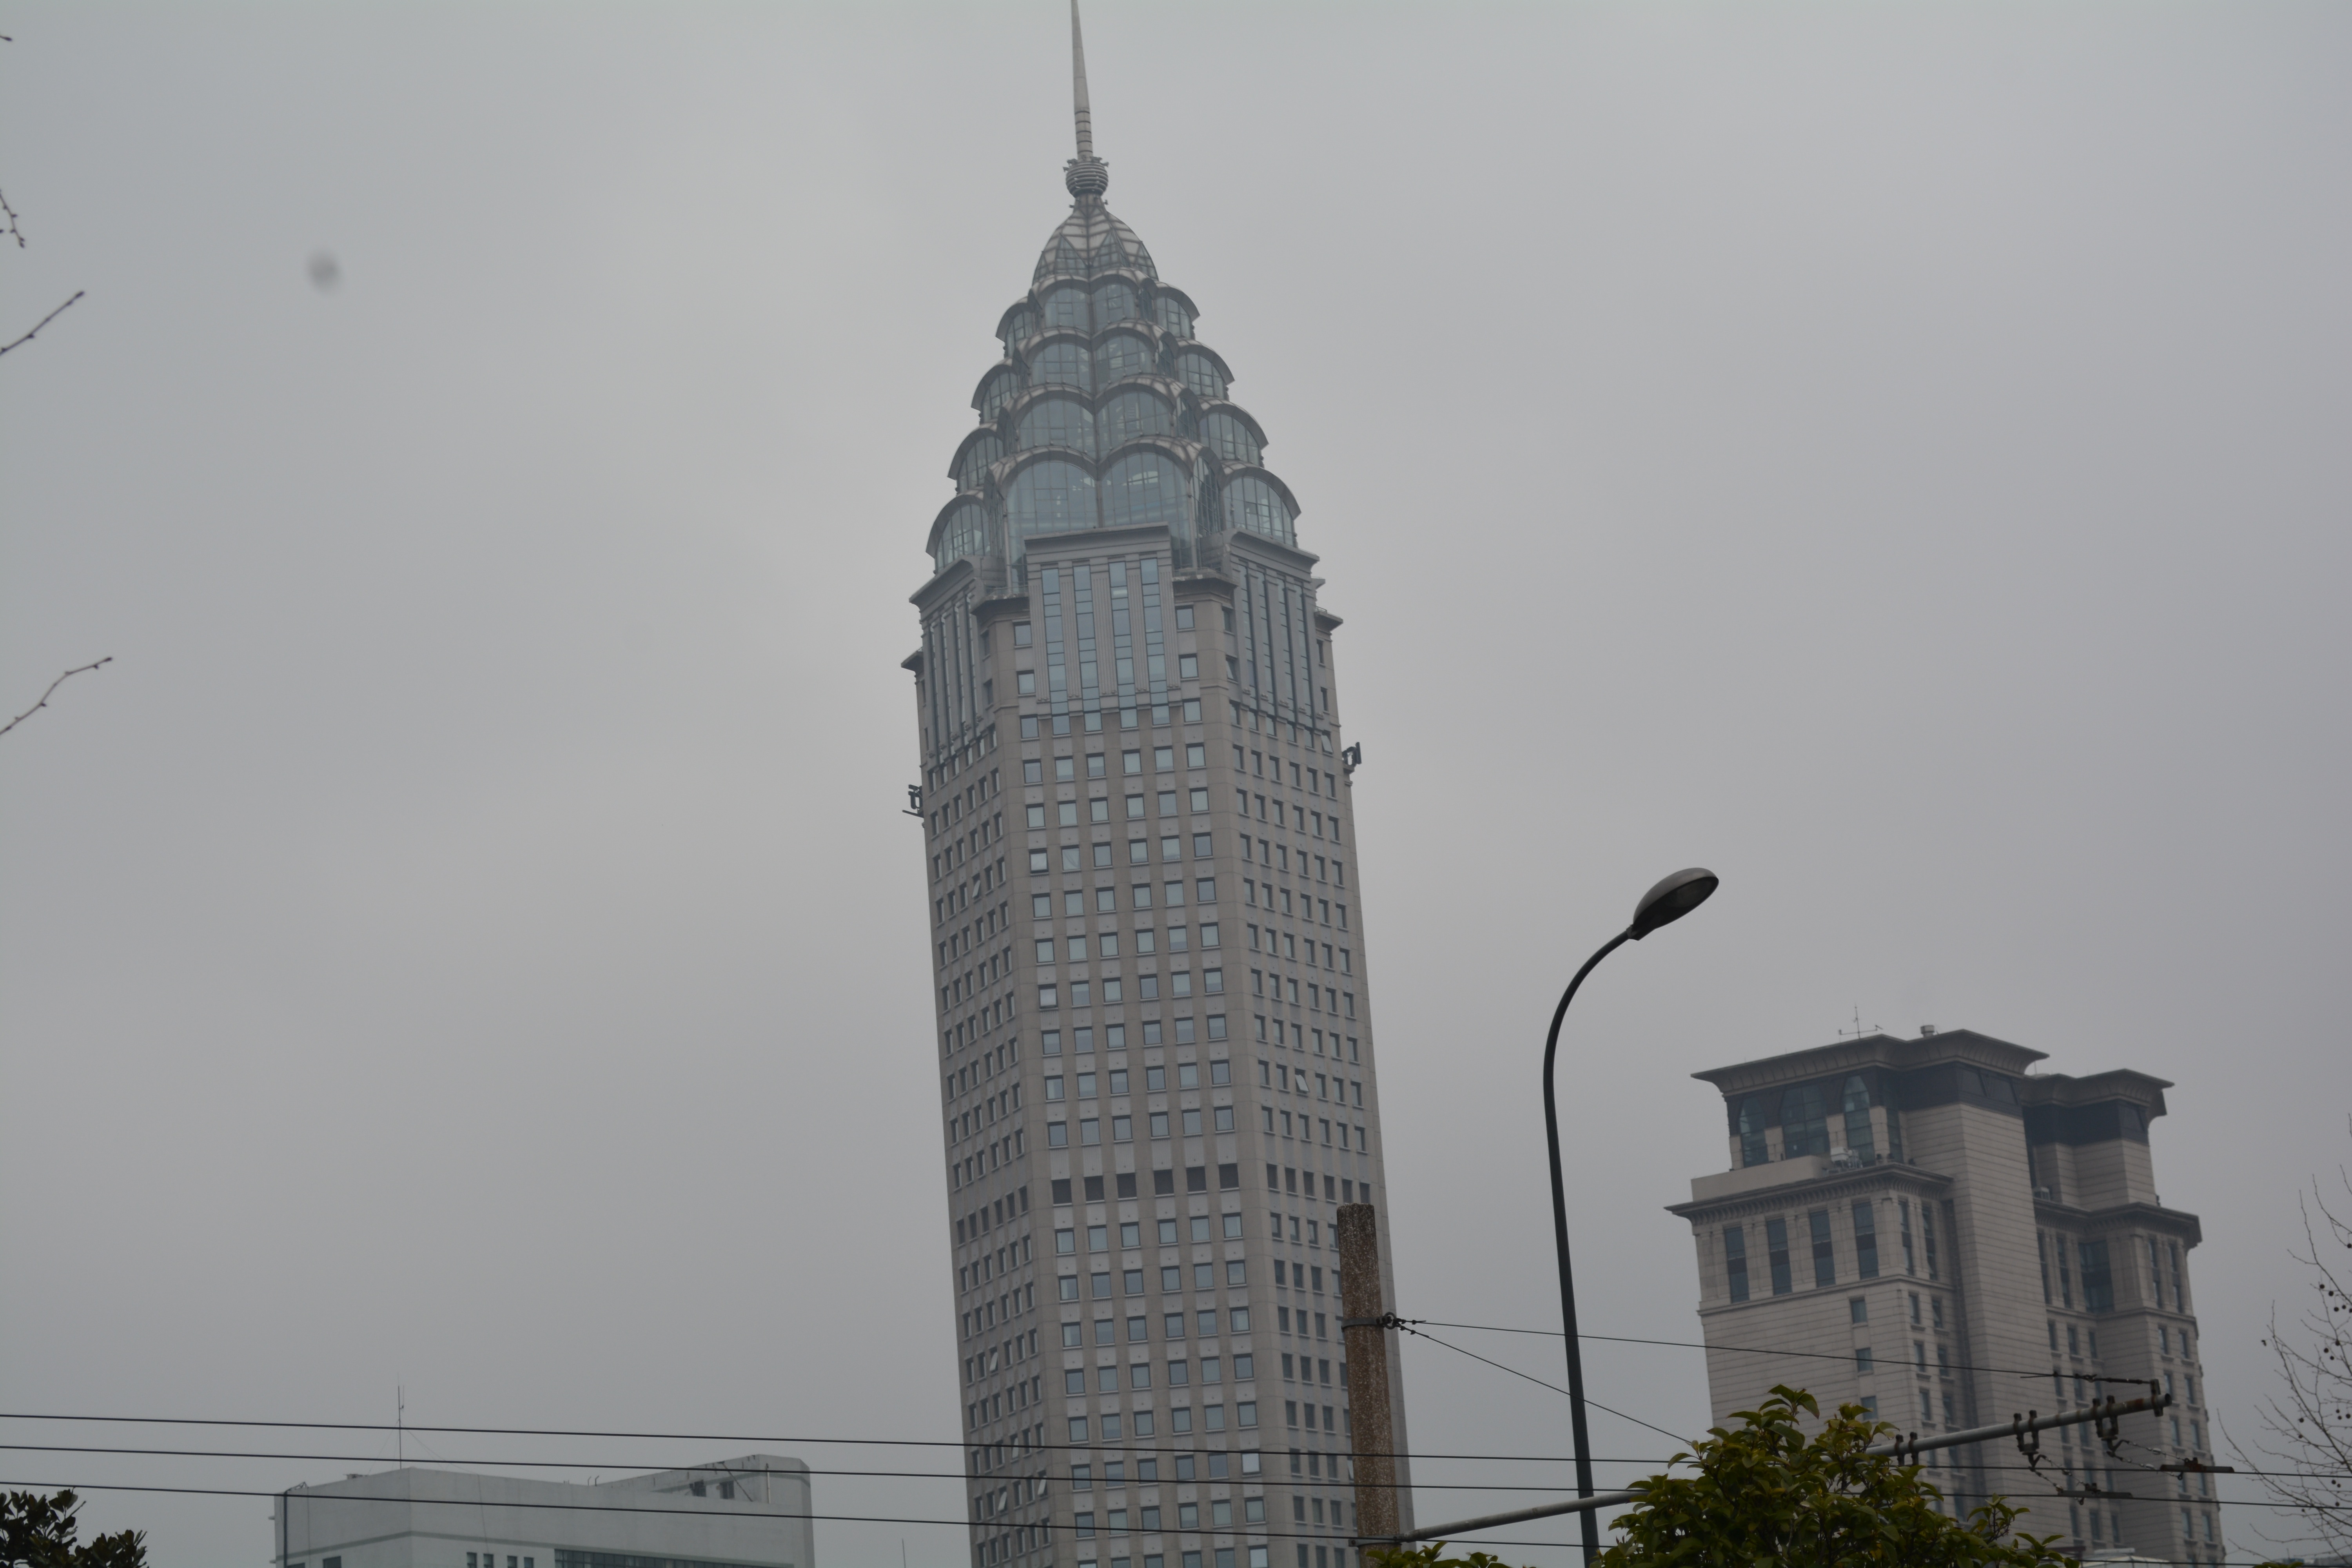
skyline, skyscraper, cityscape, tower, haze, landmark, tower block, spire, steeple, metropolis, atmospheric phenomenon